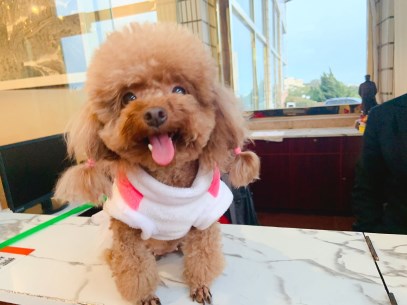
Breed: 7449-n000128-teddy